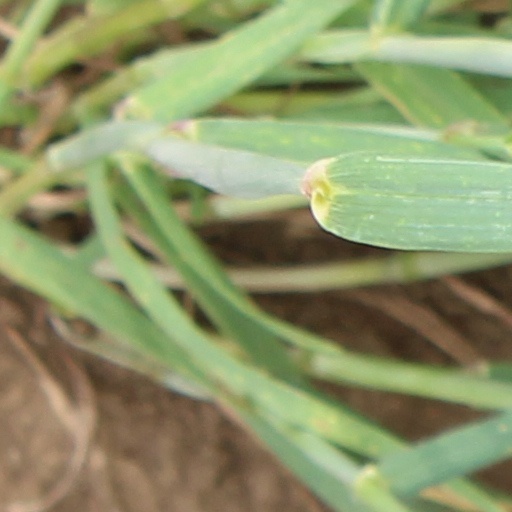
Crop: wheat